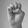
ASL letter: E